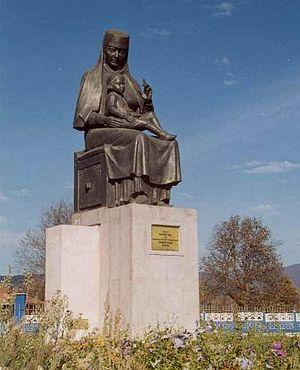
Hayme Hatun ou Hayme Ana, née vers 1176 et morte vers 1268 à Domaniç, elle est la mère d'Ertuğrul, qui est le père d'Osman Ier, le fondateur de l'Empire ottoman.